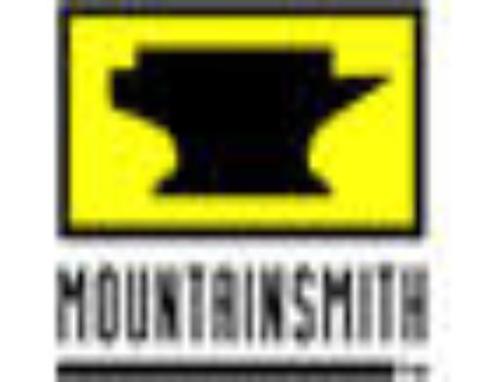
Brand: mountainsmith
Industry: Sports